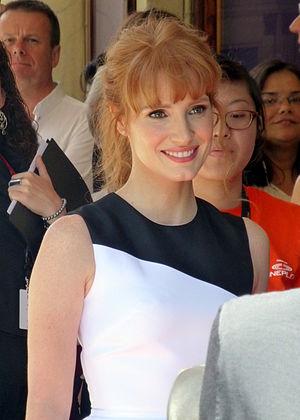
Mademoiselle Julie est une « tragédie naturaliste » en un acte de l'écrivain suédois August Strindberg créée à Copenhague le 14 mars 1889 dans une mise en scène de l'auteur, avec Siri von Essen, son épouse, dans le rôle-titre.